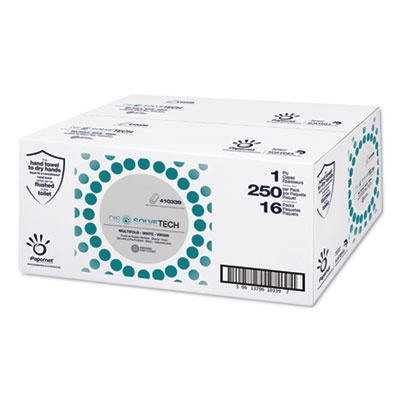
Papernet® DissolveTech® Paper Towel, Multifold, 9.5 x 9.25, White, 250/Pack, 16 Packs/Carton
High wet strength that ensures the resistance and absorbency of a normal hand towel during hand drying while reducing the risk of clogs within pipes. After three minutes, towel's wet strength dissipates making DissolveTech® technology behave in a similar way to toilet paper. Towel/Wipe Type: Folded Towels; Fold Types: Multi-Fold; Applicable Material: All Surfaces; Material(s): Paper. High wet strength that ensures the resistance and absorbency of a normal hand towel during hand drying. After three minutes, towel's wet strength dissipates making DissolveTech® technology behave in a similar way to toilet paper. Reduces the risk of clogs in pipes. Fewer clogs leads to lower maintenance costs, increased cleanliness in restrooms, increased safety for occupants. Micro embossing. Item Number: SOD410339 GTIN: 10613796103397 Shipping Dimensions | Width: 12.99 in. Height: 9.25 in. Length: 20.51 in. Weight: 18.12 lbs.
Brand: SOFIDEL AMERICA
Category: Home & Garden > Household Supplies > Household Paper Products > Paper Towels